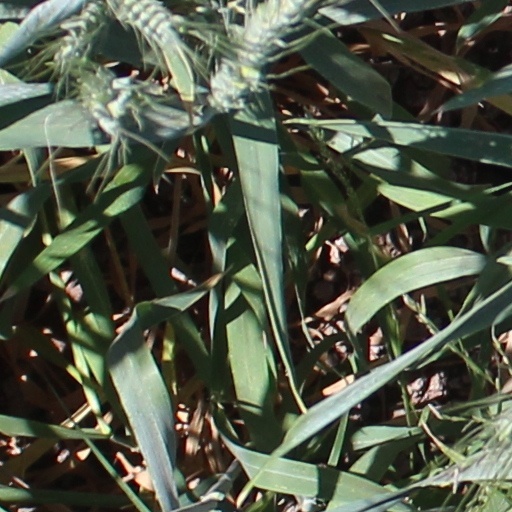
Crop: wheat